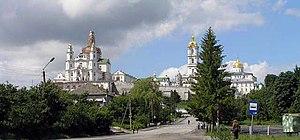
Les monastères d'Ukraine dépendent principalement des cinq églises qui coexistent en Ukraine :